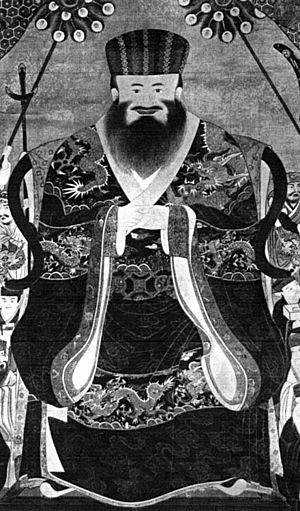
Shō Jun est un prince héritier du royaume de Ryūkyū, fils du roi Shō Tei.